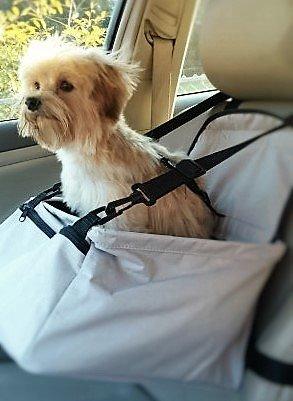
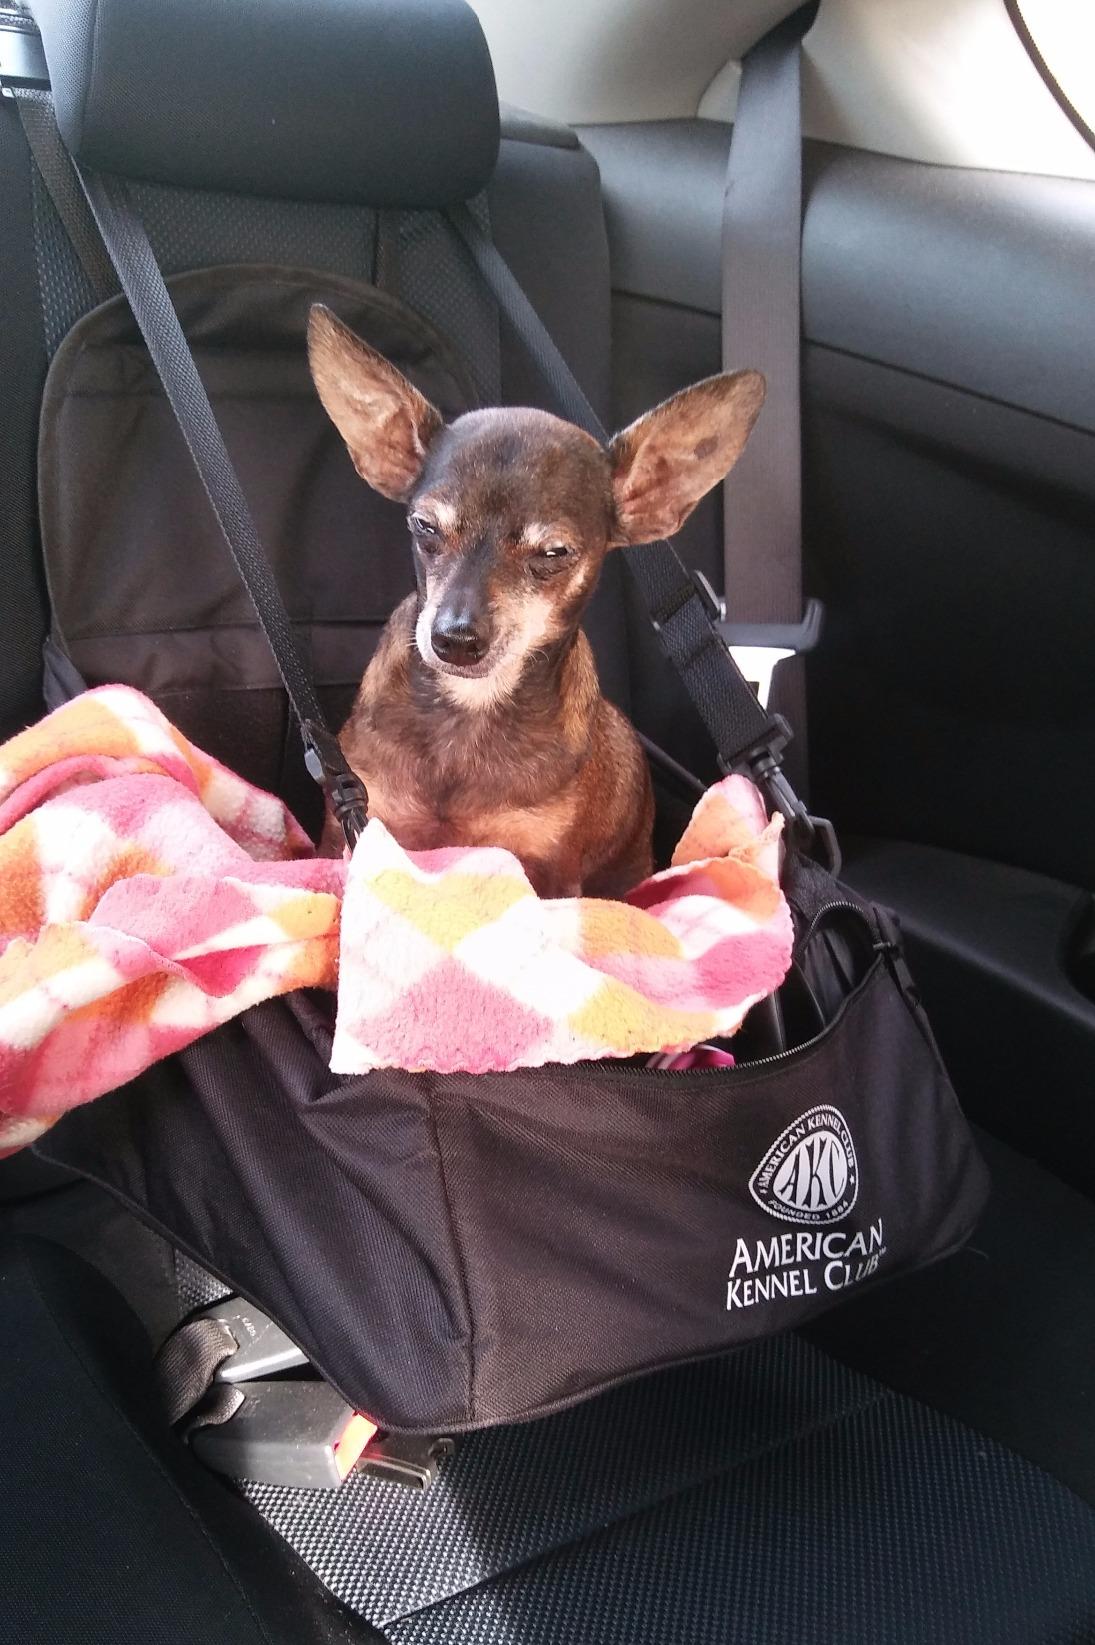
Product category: items_kennel
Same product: no